Choosing Death: The Improbable History of Death Metal & Grindcore

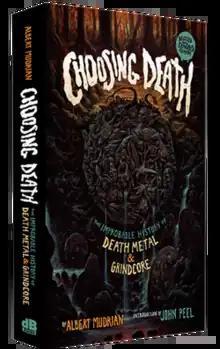

Choosing Death: The Improbable History of Death Metal & Grindcore is a book by Albert Mudrian, the founding editor-in-chief of "Decibel", a monthly magazine devoted to heavy metal music. The book was first published in 2004 by Feral House and details the evolution of the death metal and grindcore musical genres, from its beginnings as a small subculture exchanging compact cassettes to a genre where some artists reach million-dollar sales. A limited updated and expanded edition was published in hardcover in 2015 by Decibel Books. A further expanded and revised "death-luxe" edition was published in 2016 by Bazillion Points.